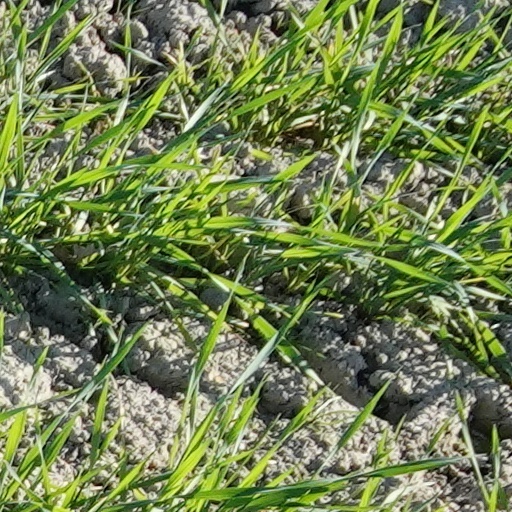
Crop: wheat